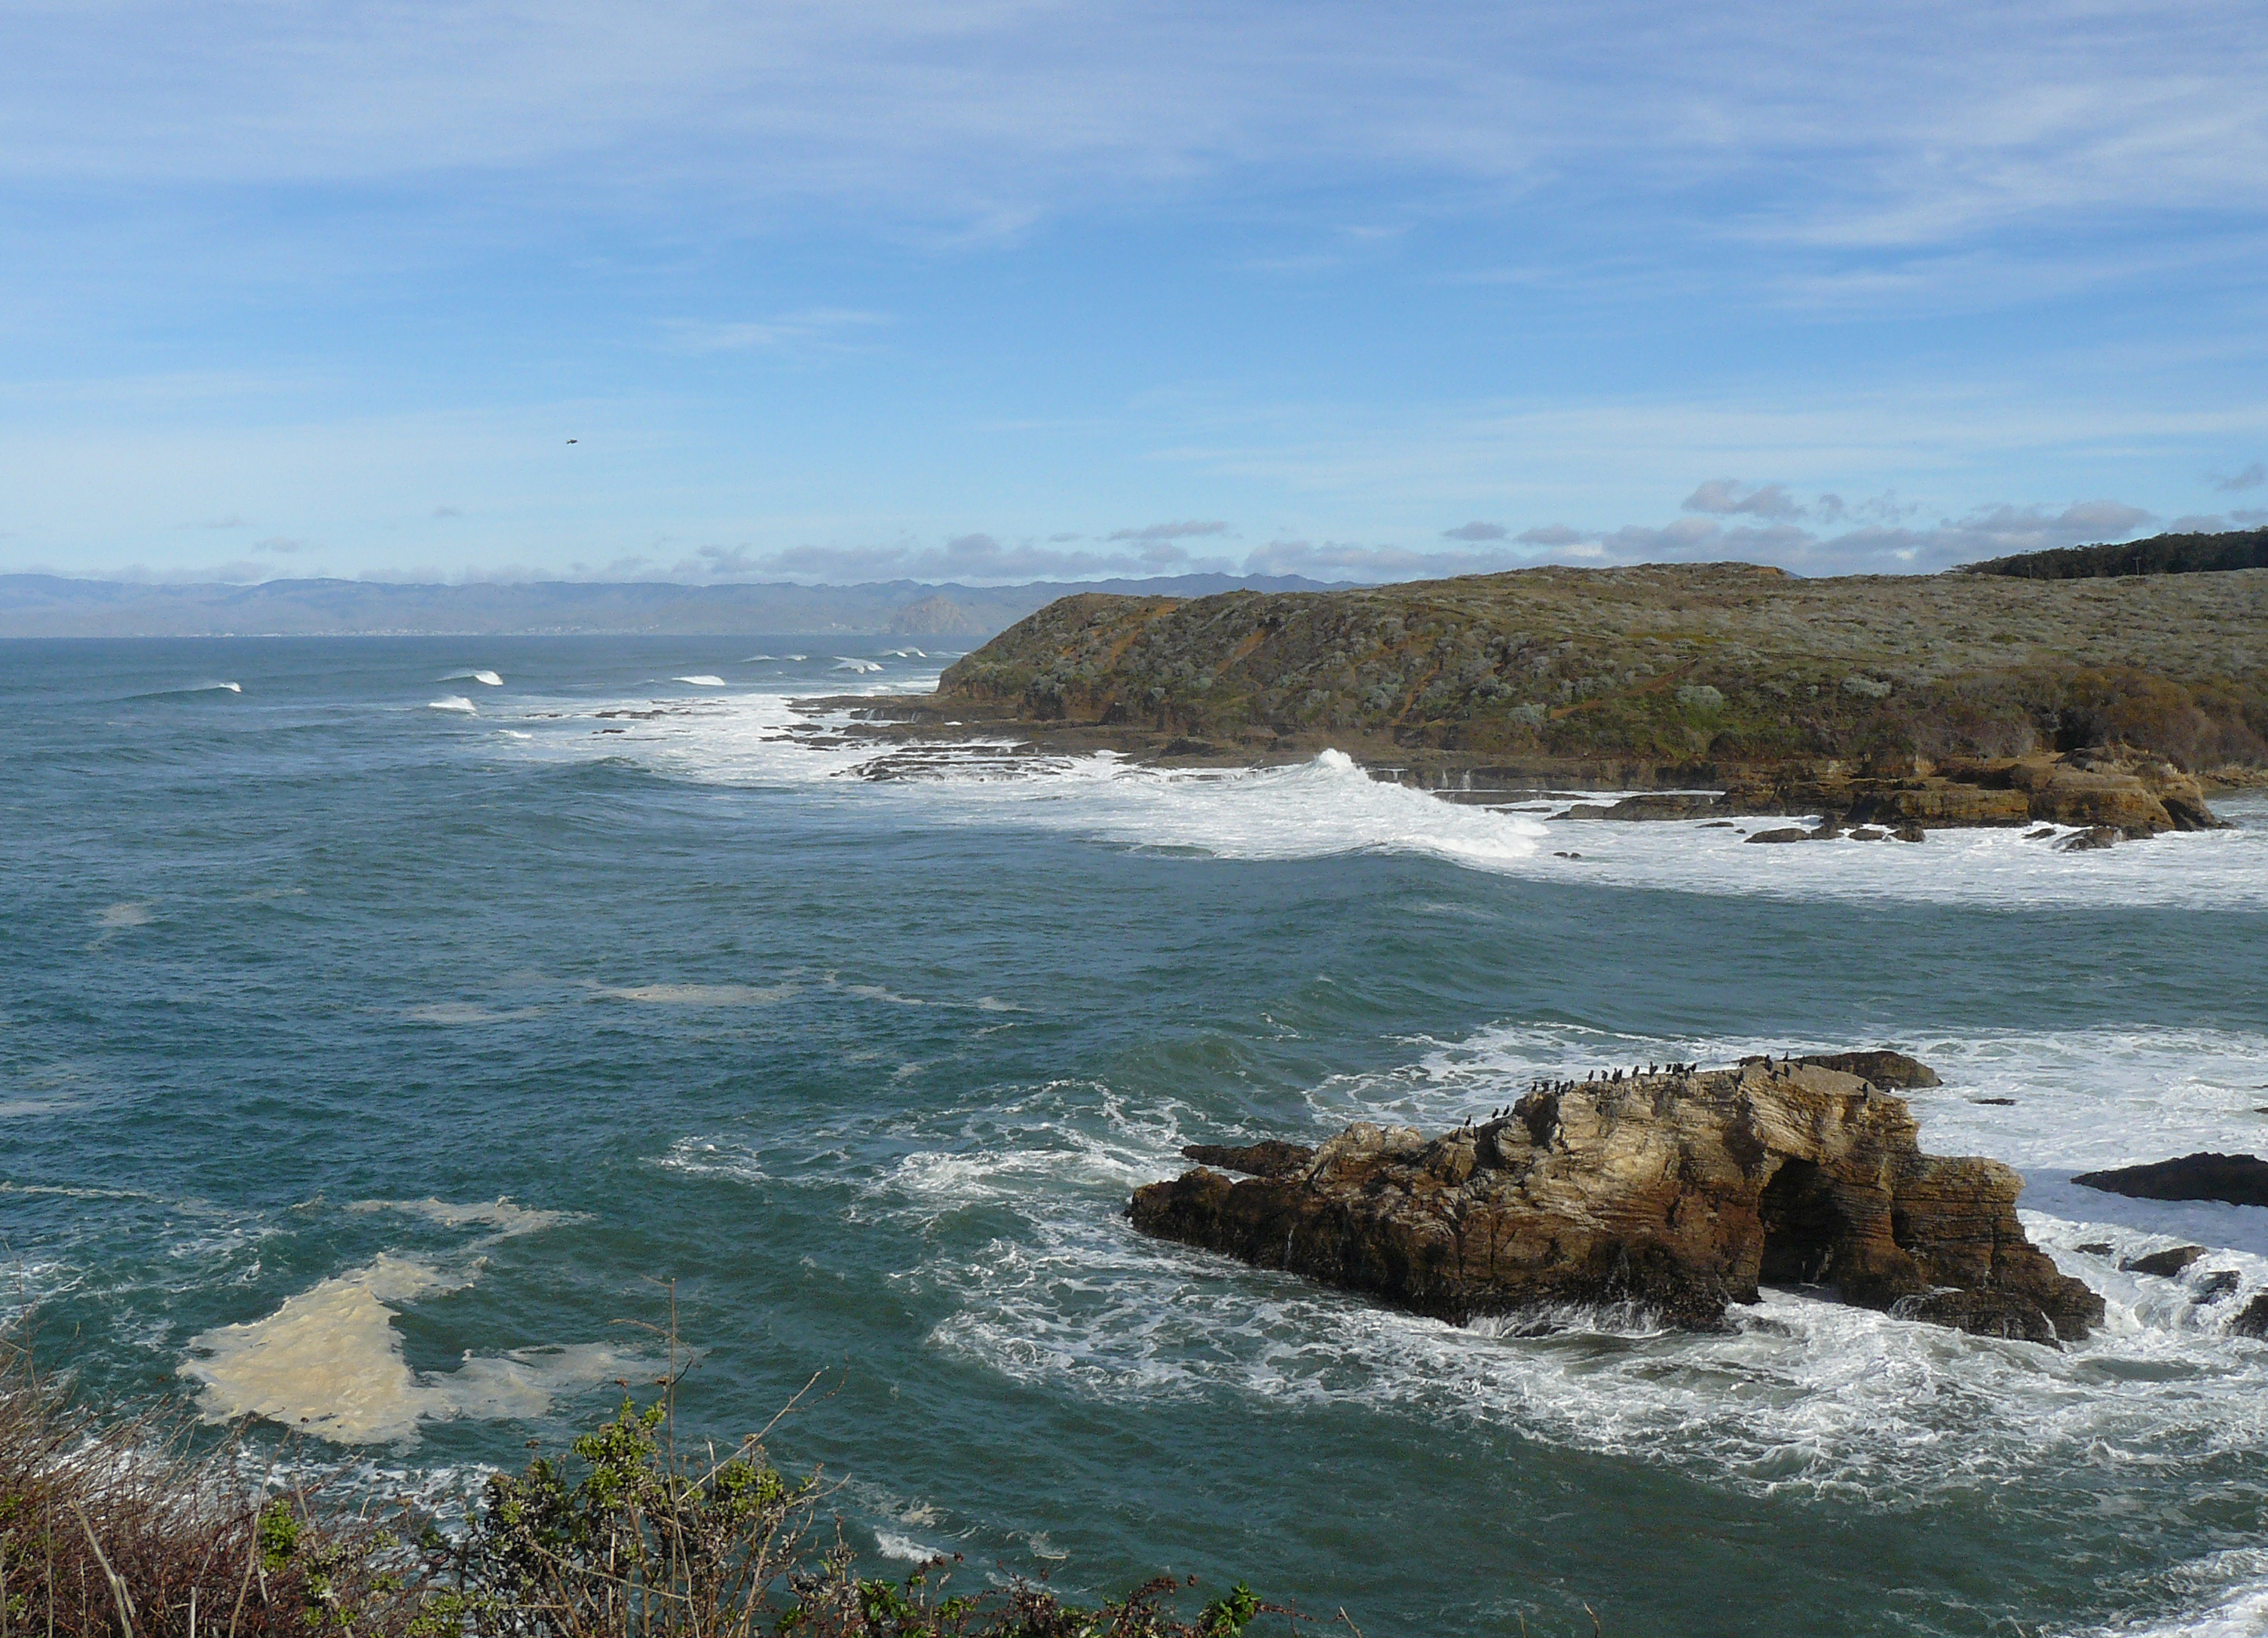
beach, sea, coast, water, nature, rock, ocean, horizon, shore, wave, vacation, cliff, cove, bay, terrain, material, body of water, headland, californiastateparks, montanadeoro, cape, islet, landform, wind wave